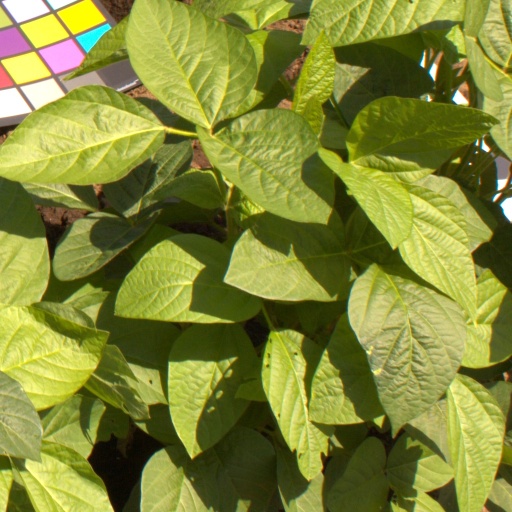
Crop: soybean